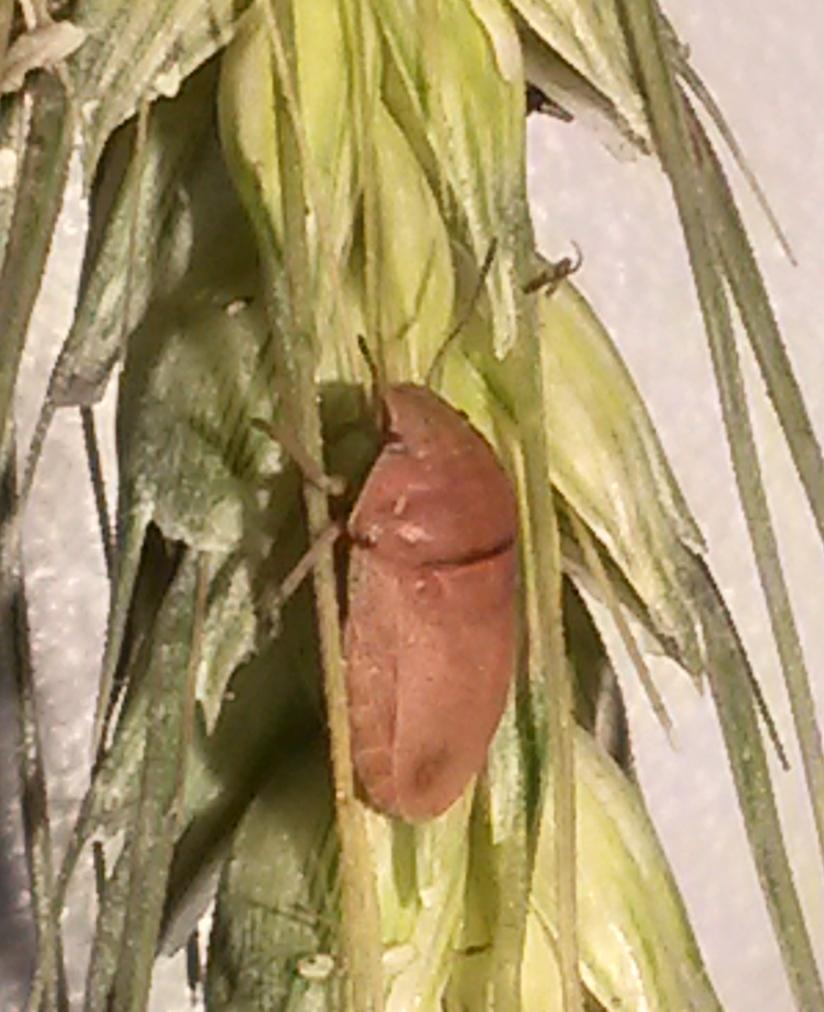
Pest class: non_pest_herbivores